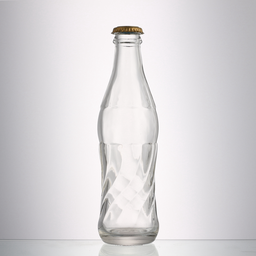
Label: bottles